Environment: real
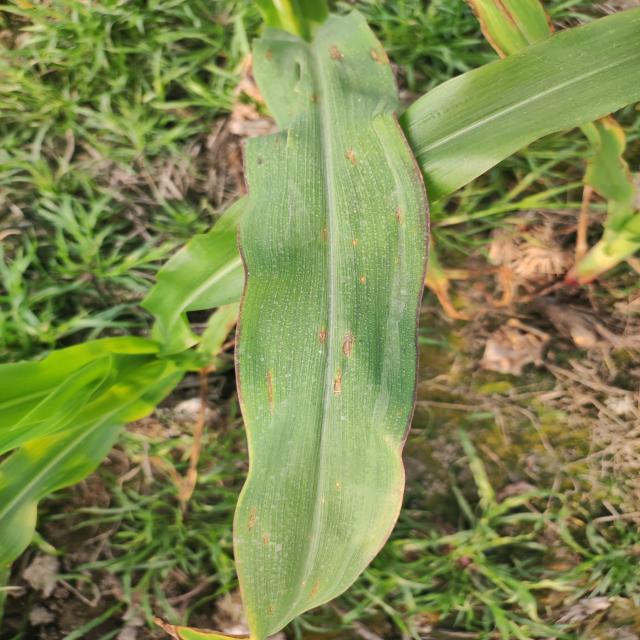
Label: phosphorus_deficiency